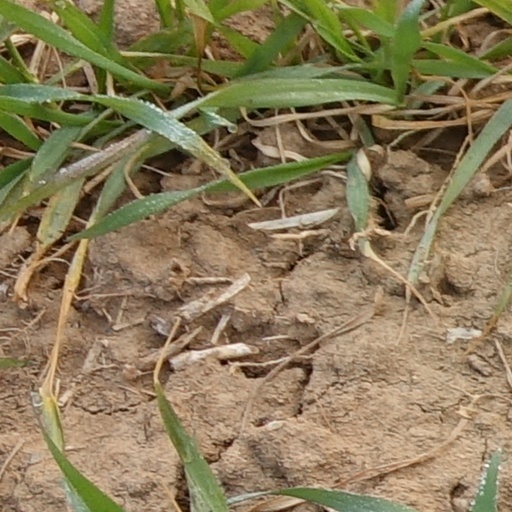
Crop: wheat